SHL (motorcycle)

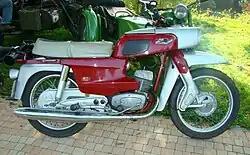
SHL M17 Gazela

After the end of Stalinist period in Poland, from 1958, the KZWM Polmo-SHL in Kielce returned to motorcycle production. The new model was SHL M06U, which was an improved version of the WFM M06, more luxurious and fitted with 150 cc engine. By 1959, 10,356 were made, followed by 27,370 of M06T, with an improved front suspension.